Eddy Sabara

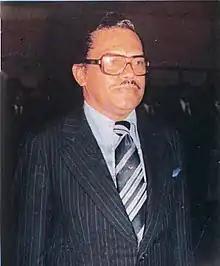
Sabara, 1979

Eddy Sabara (17 February 1927 – 30 September 1995) was an Indonesian civil servant and military officer. He was the Governor of Southeast Sulawesi for twelve years between 1966 and 1978, and held acting governor positions in four other provinces due to his position in the Ministry of Home Affairs.